Sabina Sehgal Saikia

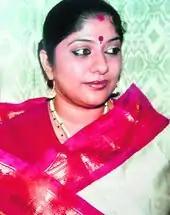

Sabina Sehgal Saikia (c. 1963 – 29 November 2008), an Indian food journalist, restaurant reviewer, and editor for the "Delhi Times" in Delhi, India, was known for her column "Main Course." She was a victim of the 2008 Mumbai attacks on The Taj Mahal Palace Hotel in Mumbai.